Big Gold Brick

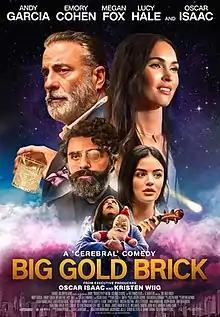
Official release poster

Big Gold Brick is a 2022 American black comedy film written and directed by Brian Petsos, in his directorial debut. It stars Emory Cohen, Andy Garcia, Megan Fox, Lucy Hale, Shiloh Fernandez, Frederick Schmidt, and Oscar Isaac. Principal photography began in May 2019 in Toronto, Canada. The film was released on February 25, 2022.